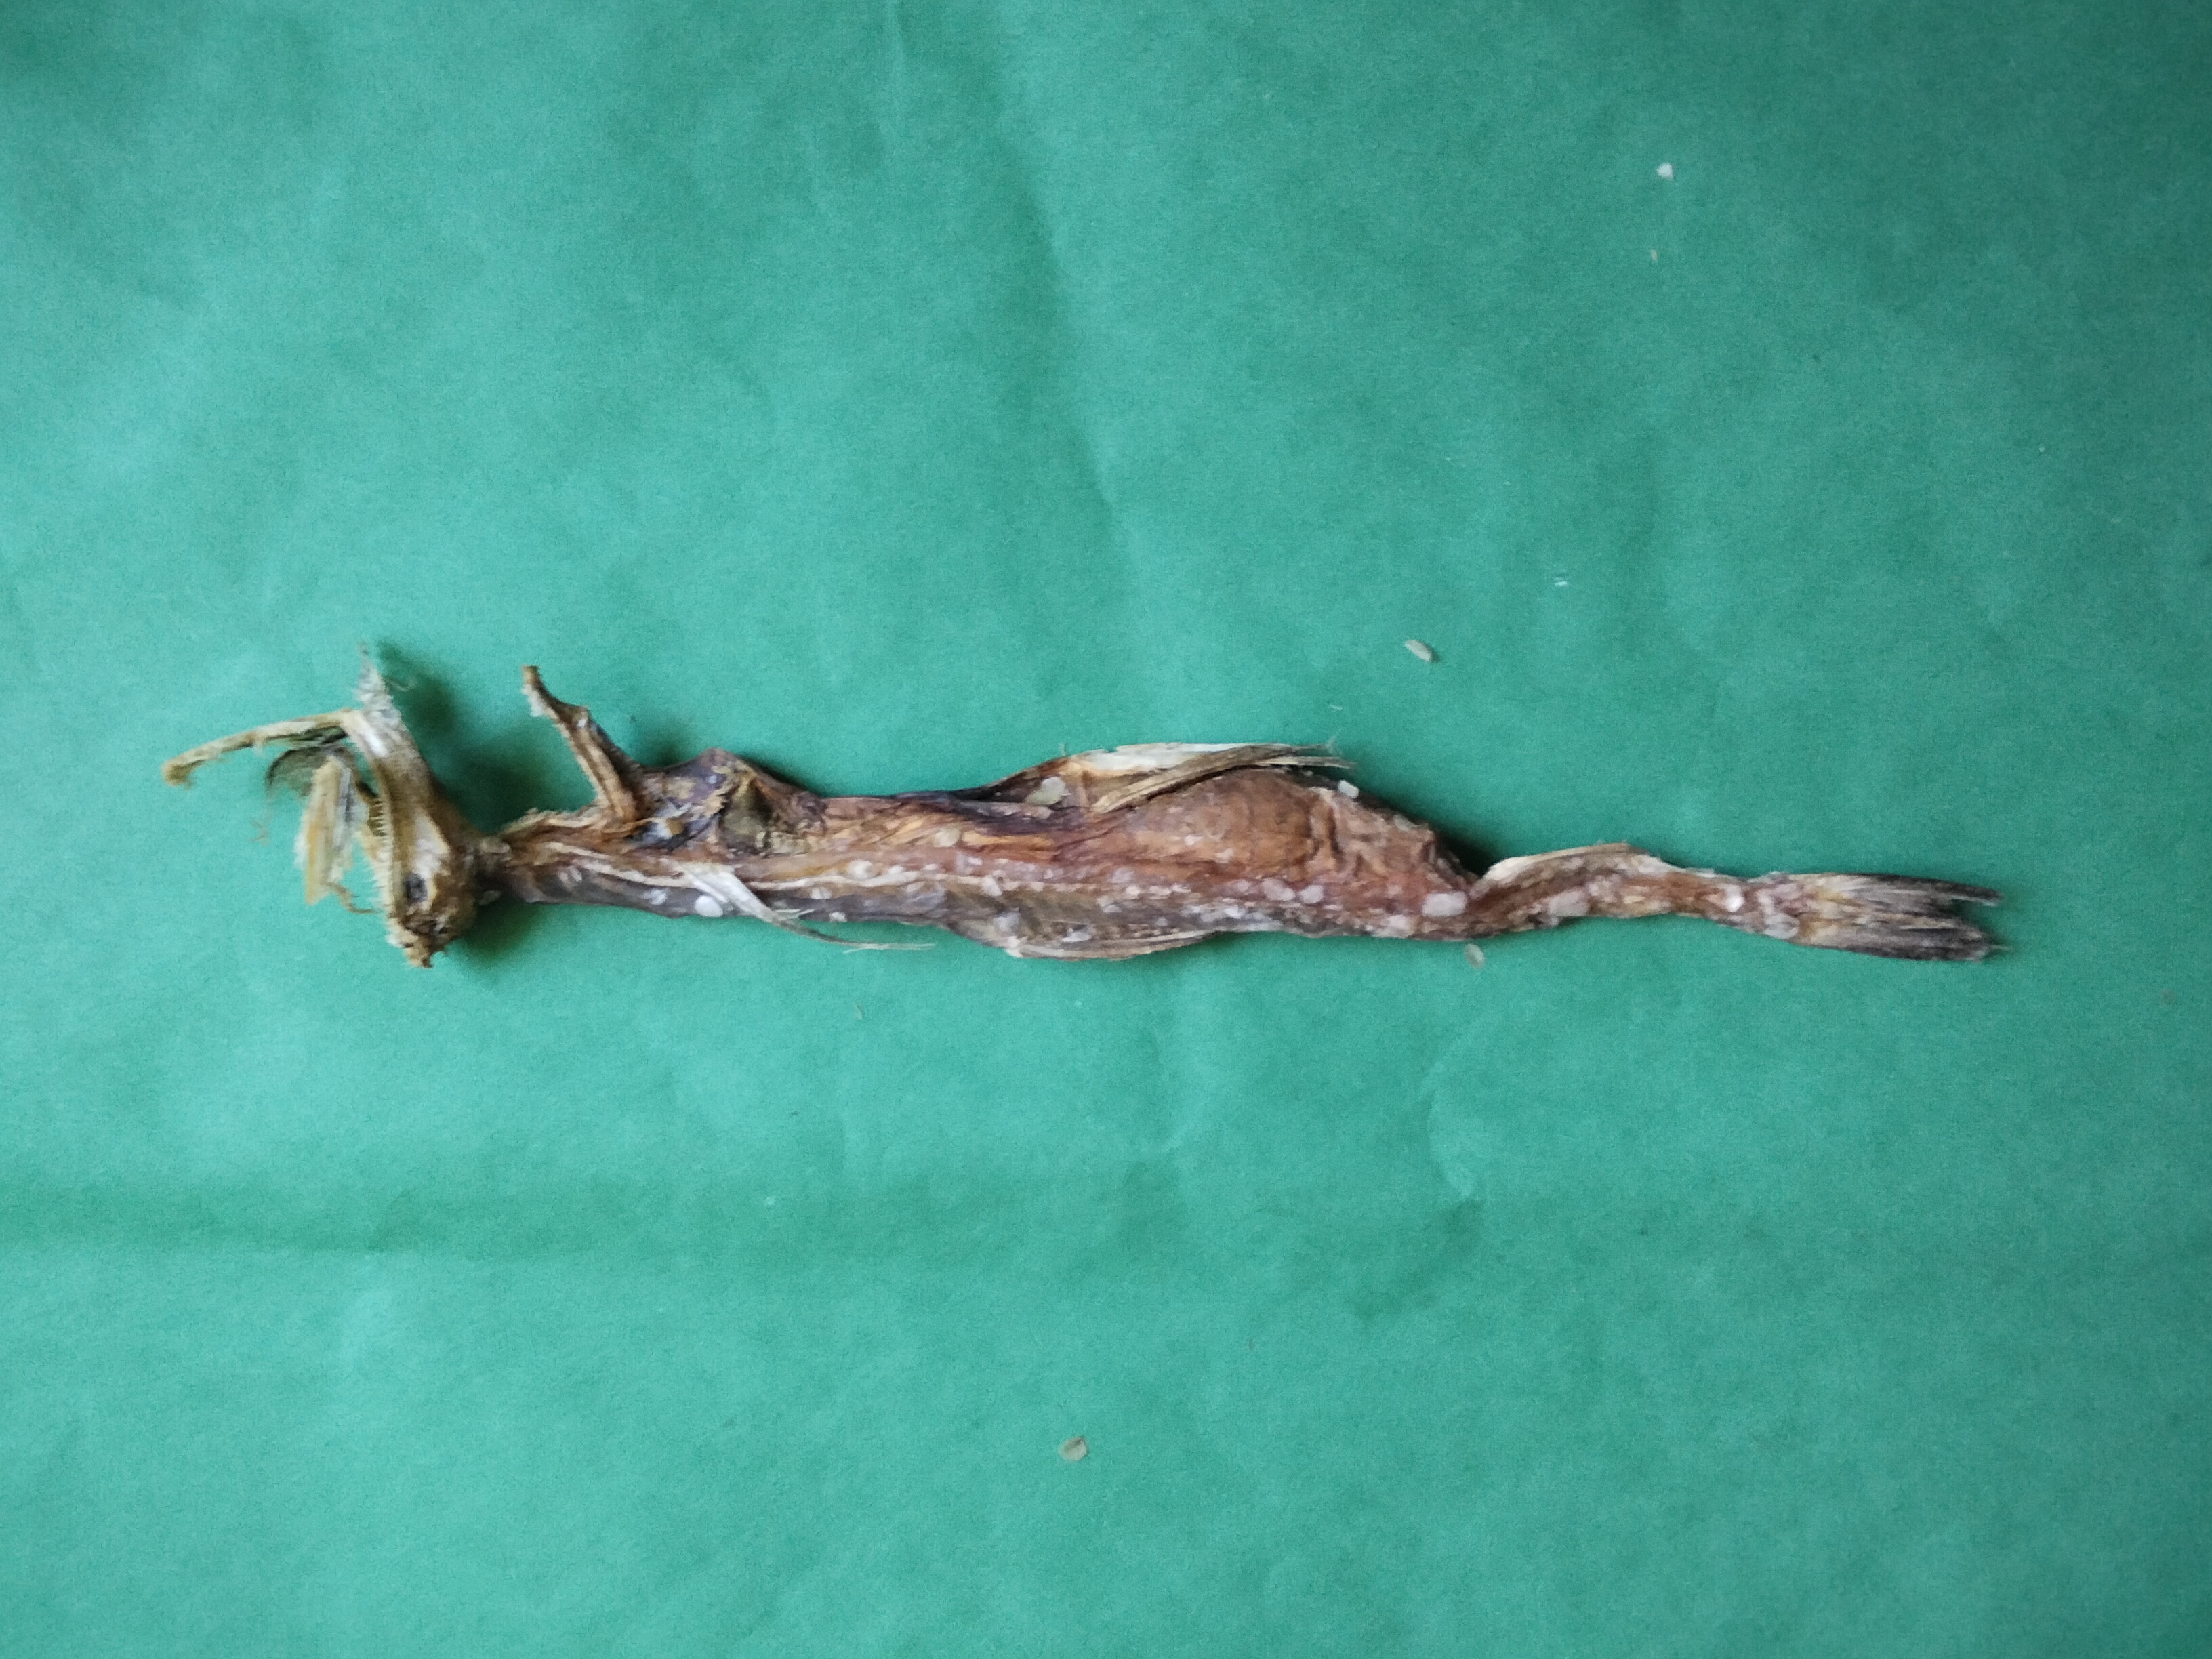
Species: Loitta